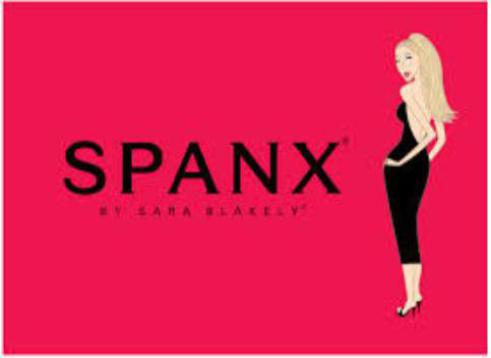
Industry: Clothes